Město Albrechtice

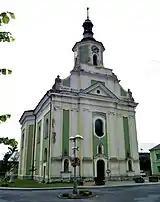
Church of the Visitation of Our Lady

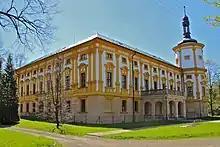
Linhartovy Castle

The landmark of the town square and the whole town is the Church of the Visitation of Our Lady. It was built in the late Baroque style in 1747–1752 and replaced an older church from 1610, which was destroyed by the fire in 1746. Other sights on the town square include the Column of St. Anne from 1719 and the Empire style house No. 21 with well-preserved renaissance interior (cross vault) from the second half of the 16th century.